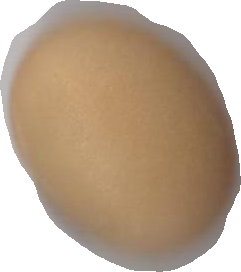
Variety: Anjasmoro